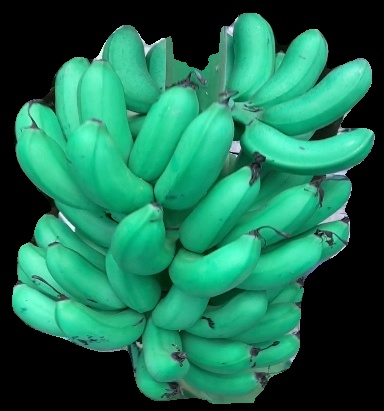
Variety: rasbale
Grade: grade1